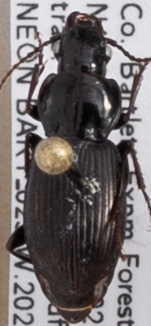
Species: Pterostichus pensylvanicus
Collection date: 2022-05-25
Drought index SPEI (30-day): -0.8
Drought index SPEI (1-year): -0.54
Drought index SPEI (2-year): -1.45